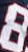
Number: 8